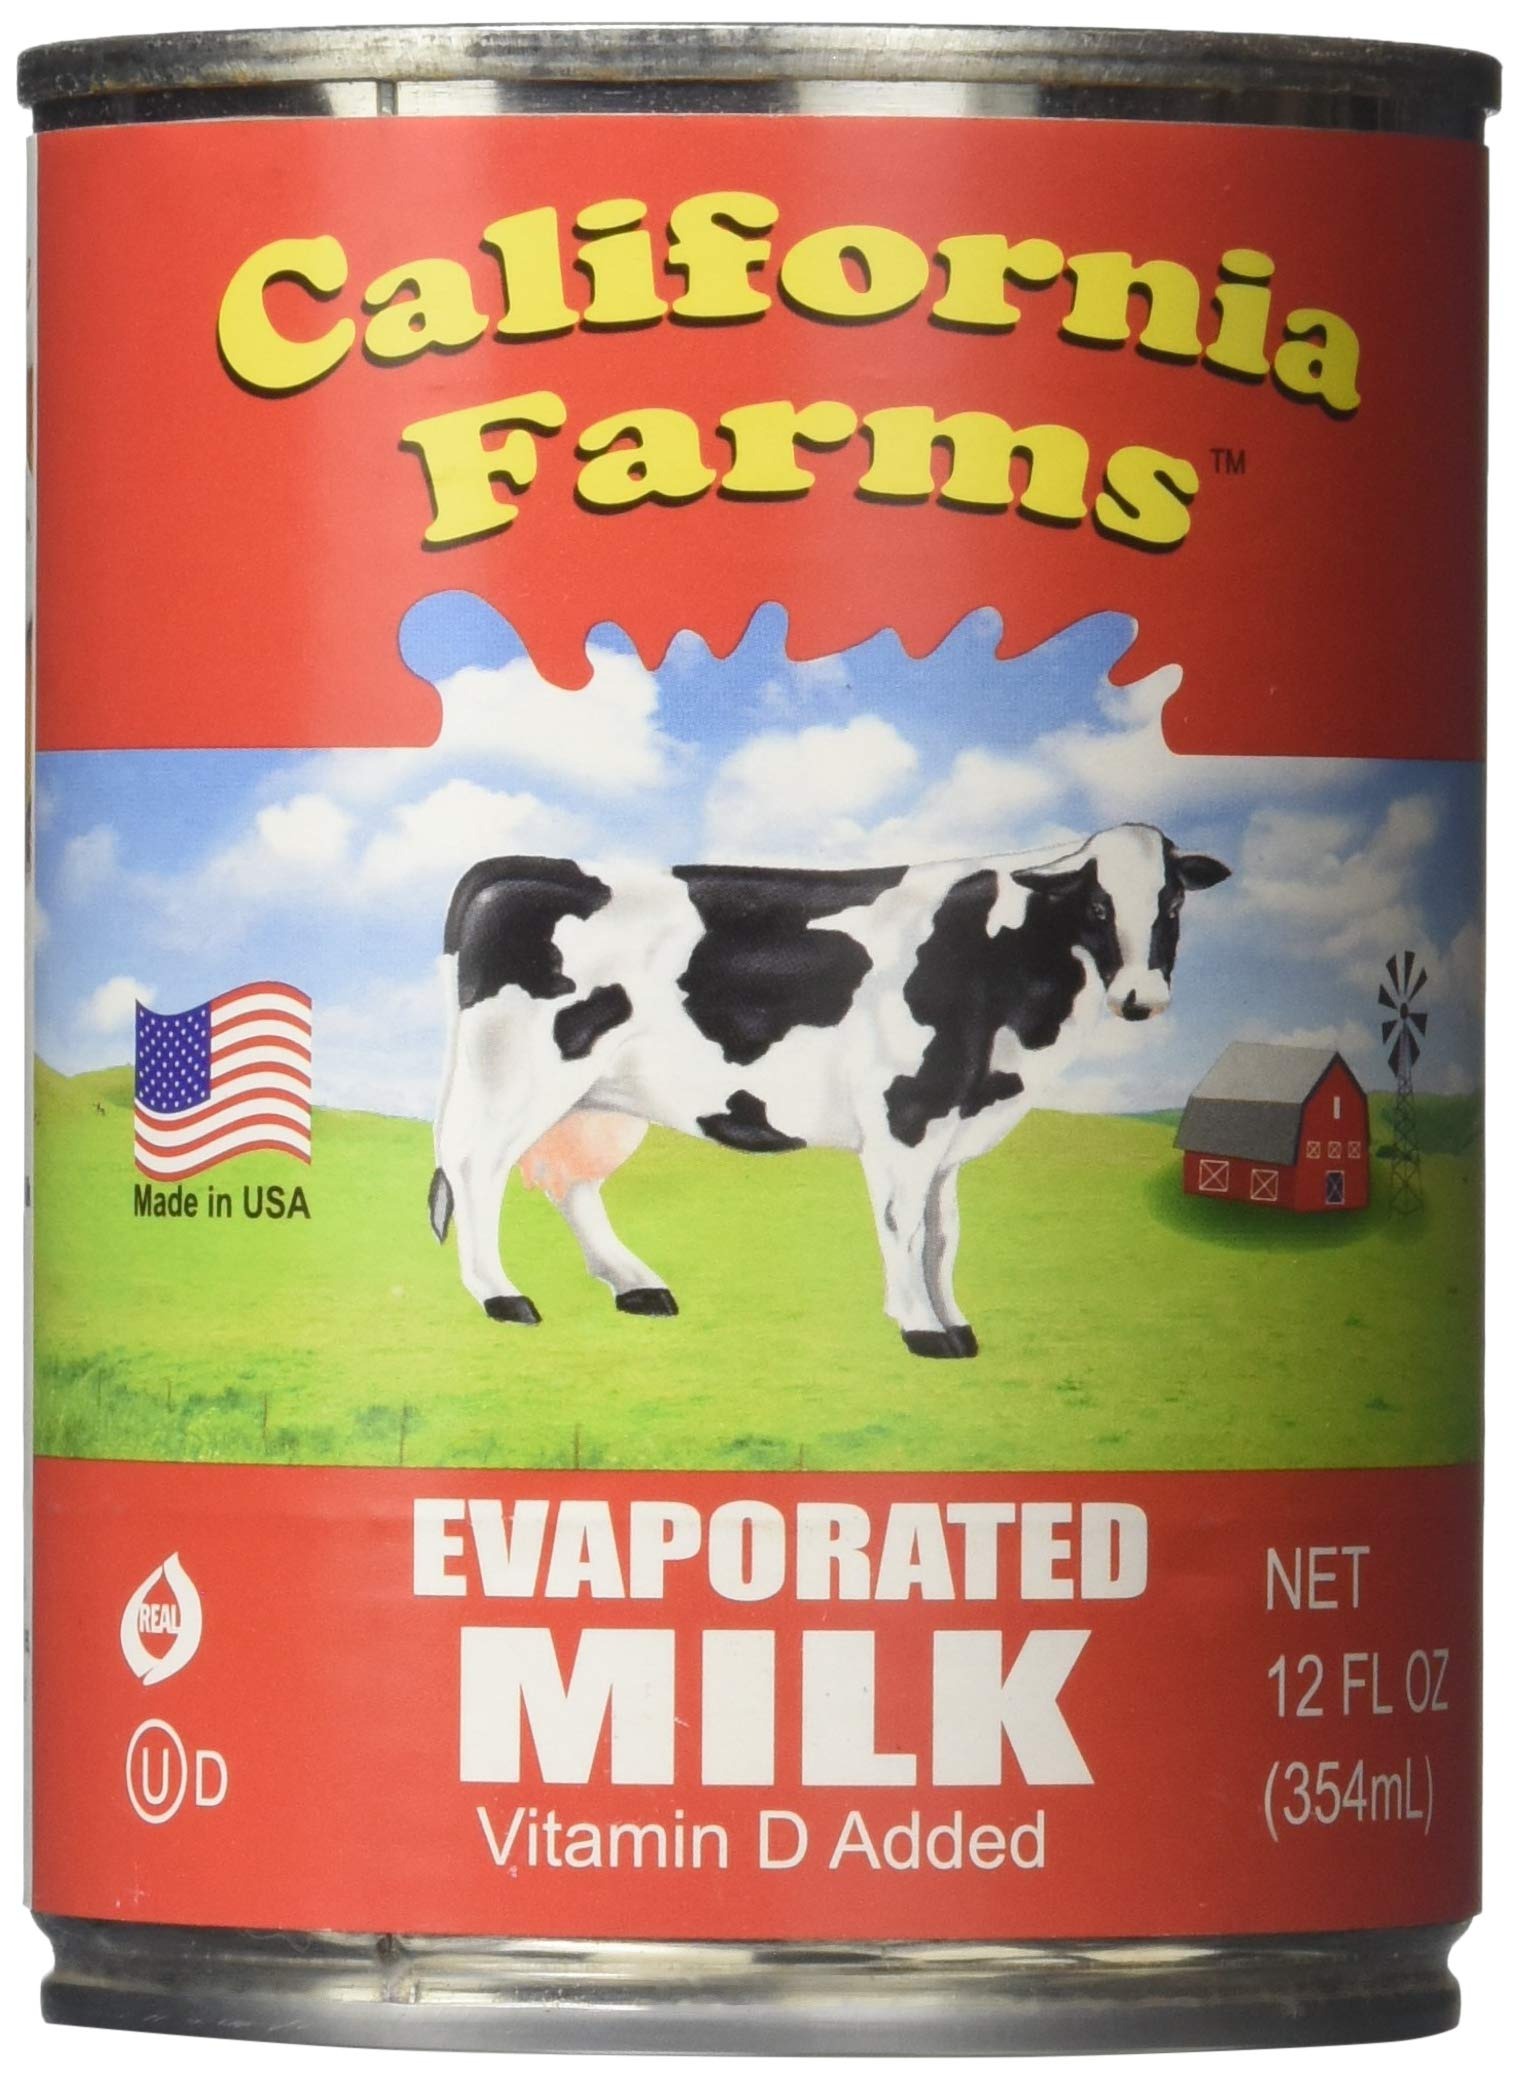
Item Name: California Farms Evaporated Milk - 12 oz - case of 24
Product Description: Evaporated Milk Vitamin D Added Made in USA
Value: 12.0
Unit: Ounce

Price: 110.63